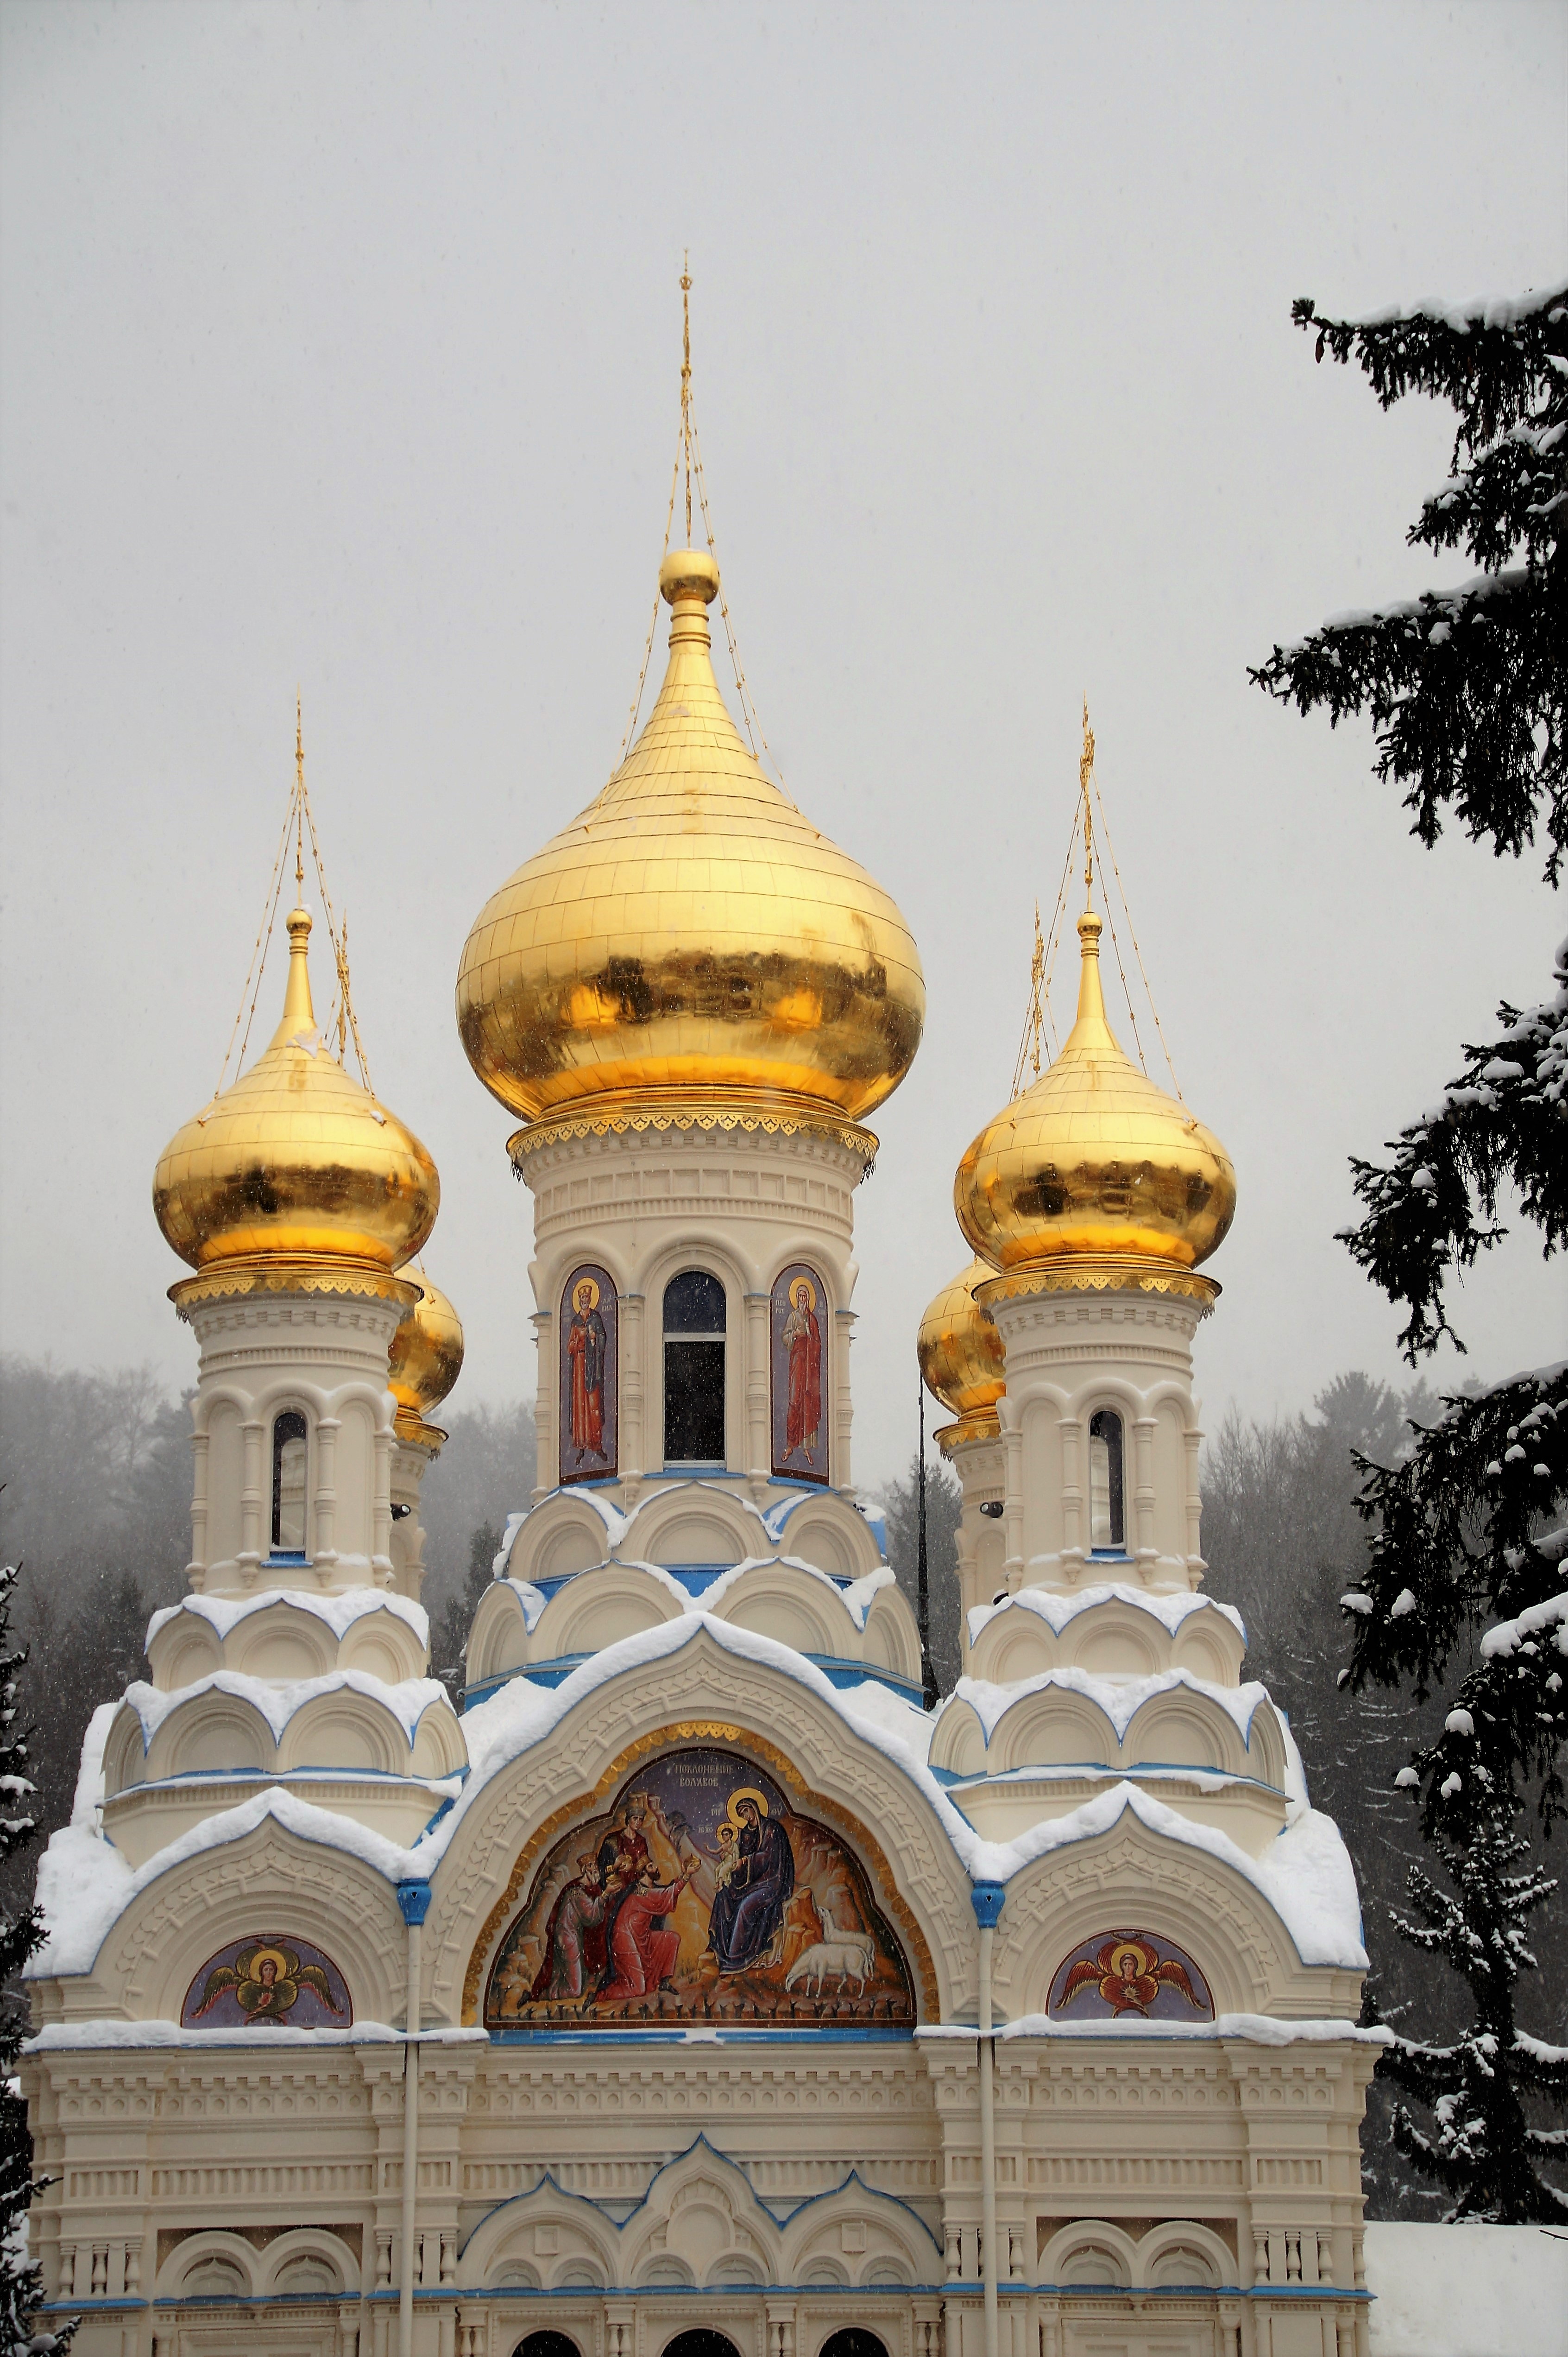
architecture, building, golden, tower, symbol, shine, religion, church, cathedral, place of worship, temple, towers, faith, monastery, shrine, dome, czech republic, radiant, karlovy vary, byzantine architecture, the russian orthodox church, the russian community